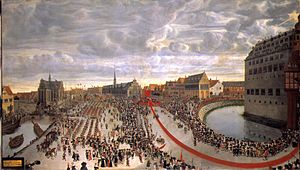
Wolfgang Heimbach / Karriere / Virke i Danmark
Wolfgang Heimbach, Arvehyldningen, 1666, Rosenborg Slot